The Scott Motorcycle Company

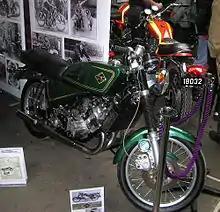
1970's Silk Scott

After the war production restarted with the 532 cc Standard Tourer, and in 1922 Scott introduced the Squirrel, its first sporting model to be offered to the general public. This had a slightly smaller 486 cc engine to bring it within the 500 cc competition limit but, with aluminium pistons and careful preparation, it produced more power. In addition, many heavy accessories such as foot boards and leg shields which had been fitted to the touring models were dispensed with, making it a very light and competitive motorcycle. It was followed by the Super Squirrel, with a further revised engine of 498 cc or 596 cc, which was the mainstay of production in the mid-1920s, and the Flying Squirrel. Although they never regained their pre-war form, Scotts continued to compete successfully in sporting events scoring a 3–4 in the 1922 TT and a third in 1924. A three-speed gearbox with conventional clutch was offered from 1923 and in this form the machine had some success as a trials motorcycle.